National Statistical Committee of the Republic of Belarus

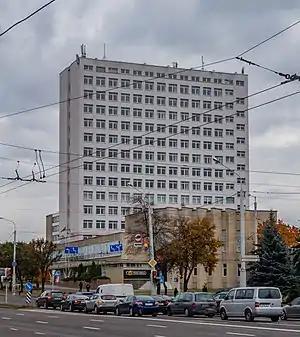
Belstat headquarters in Minsk

National Statistical Committee of the Republic of Belarus (official abbreviation — Belstat) is a Belarusian government organization responsible for the collection, analysis and publication of the national statistics.